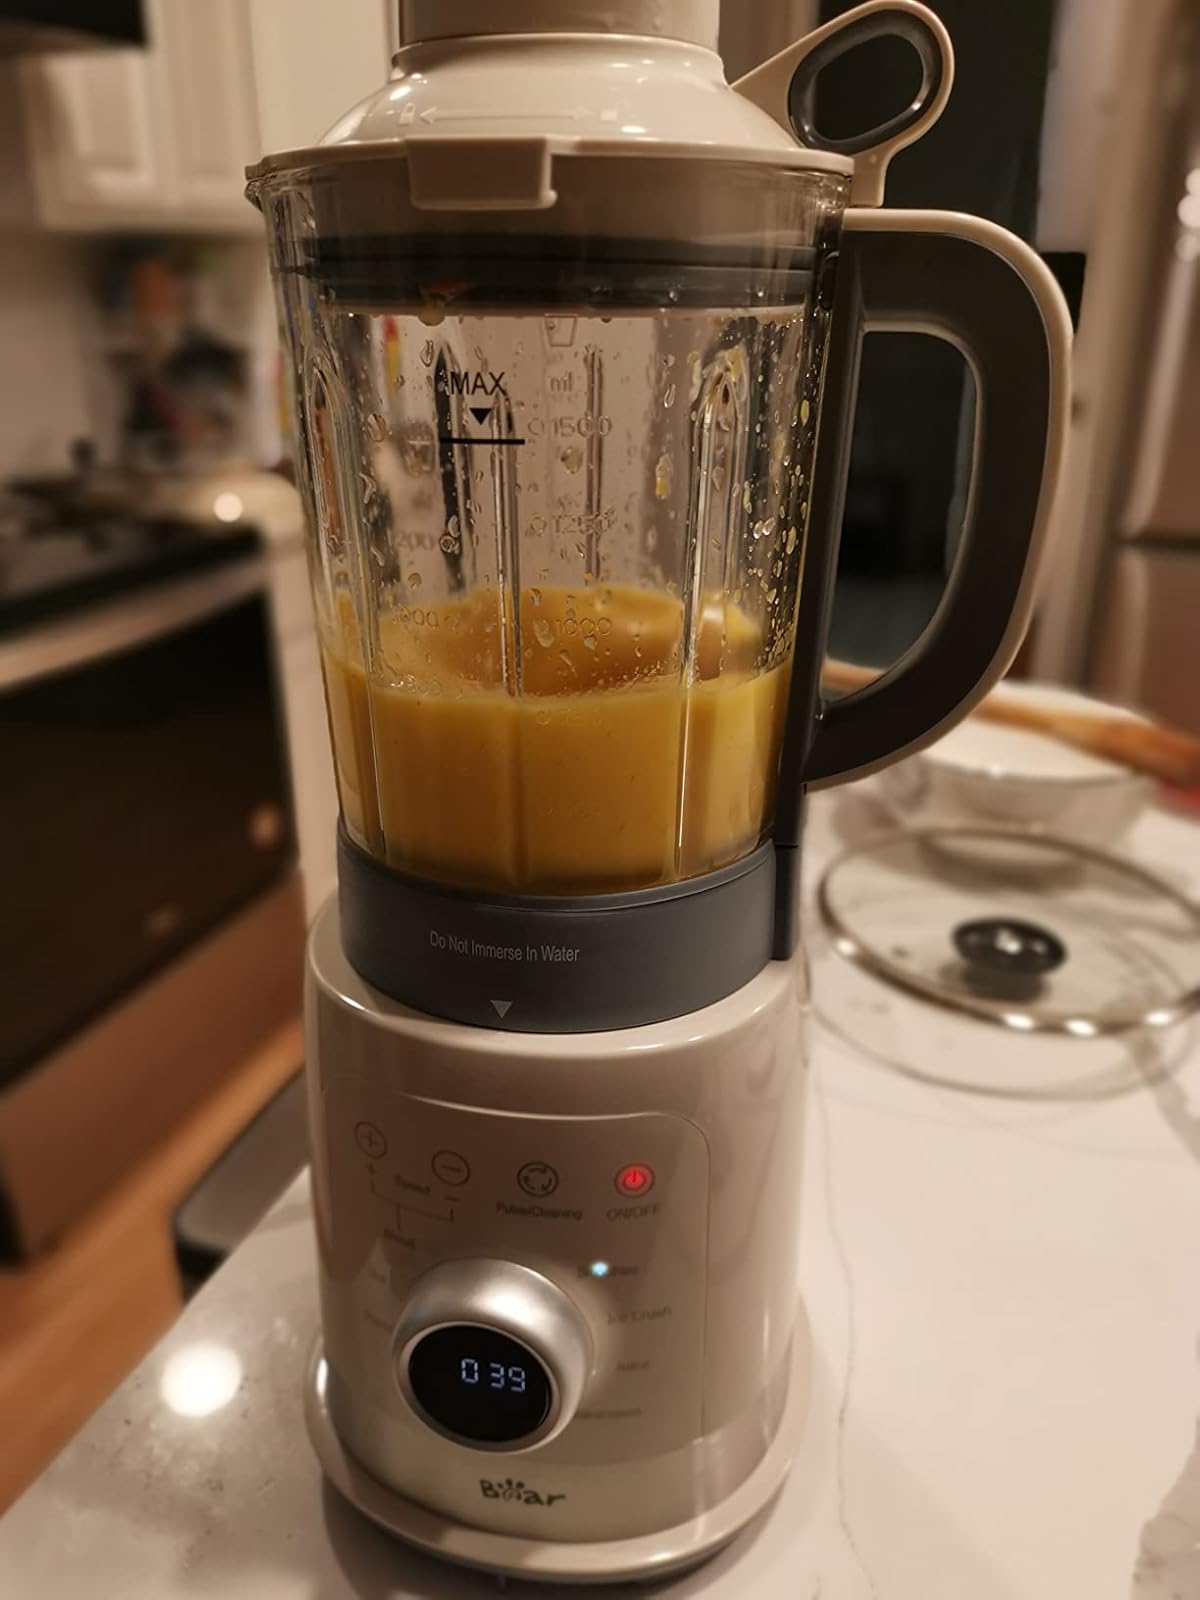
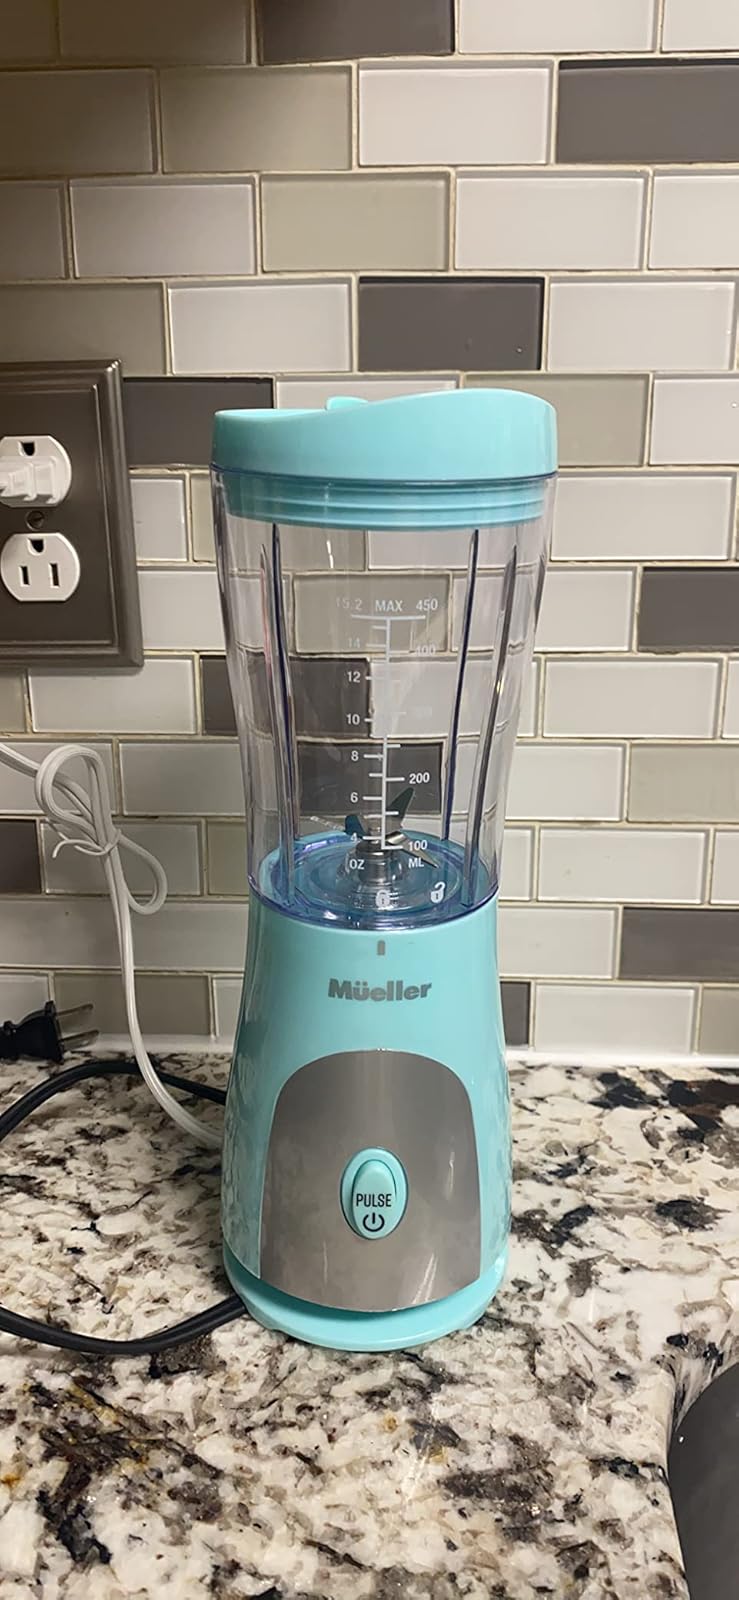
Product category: items_blender
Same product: no